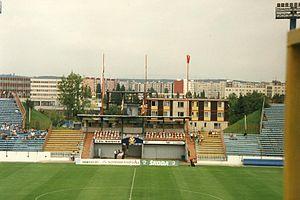
Le Všešportový areál est un ancien stade principalement de football, mais aussi de basket-ball, d'handball ou de lutte, basé à Košice, en Slovaquie.